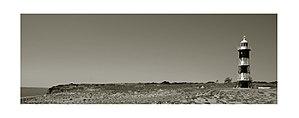
Le phare de Ponta do Mel est un phare situé au sud d'Areia Branca, dans l'État du Rio Grande do Norte -.